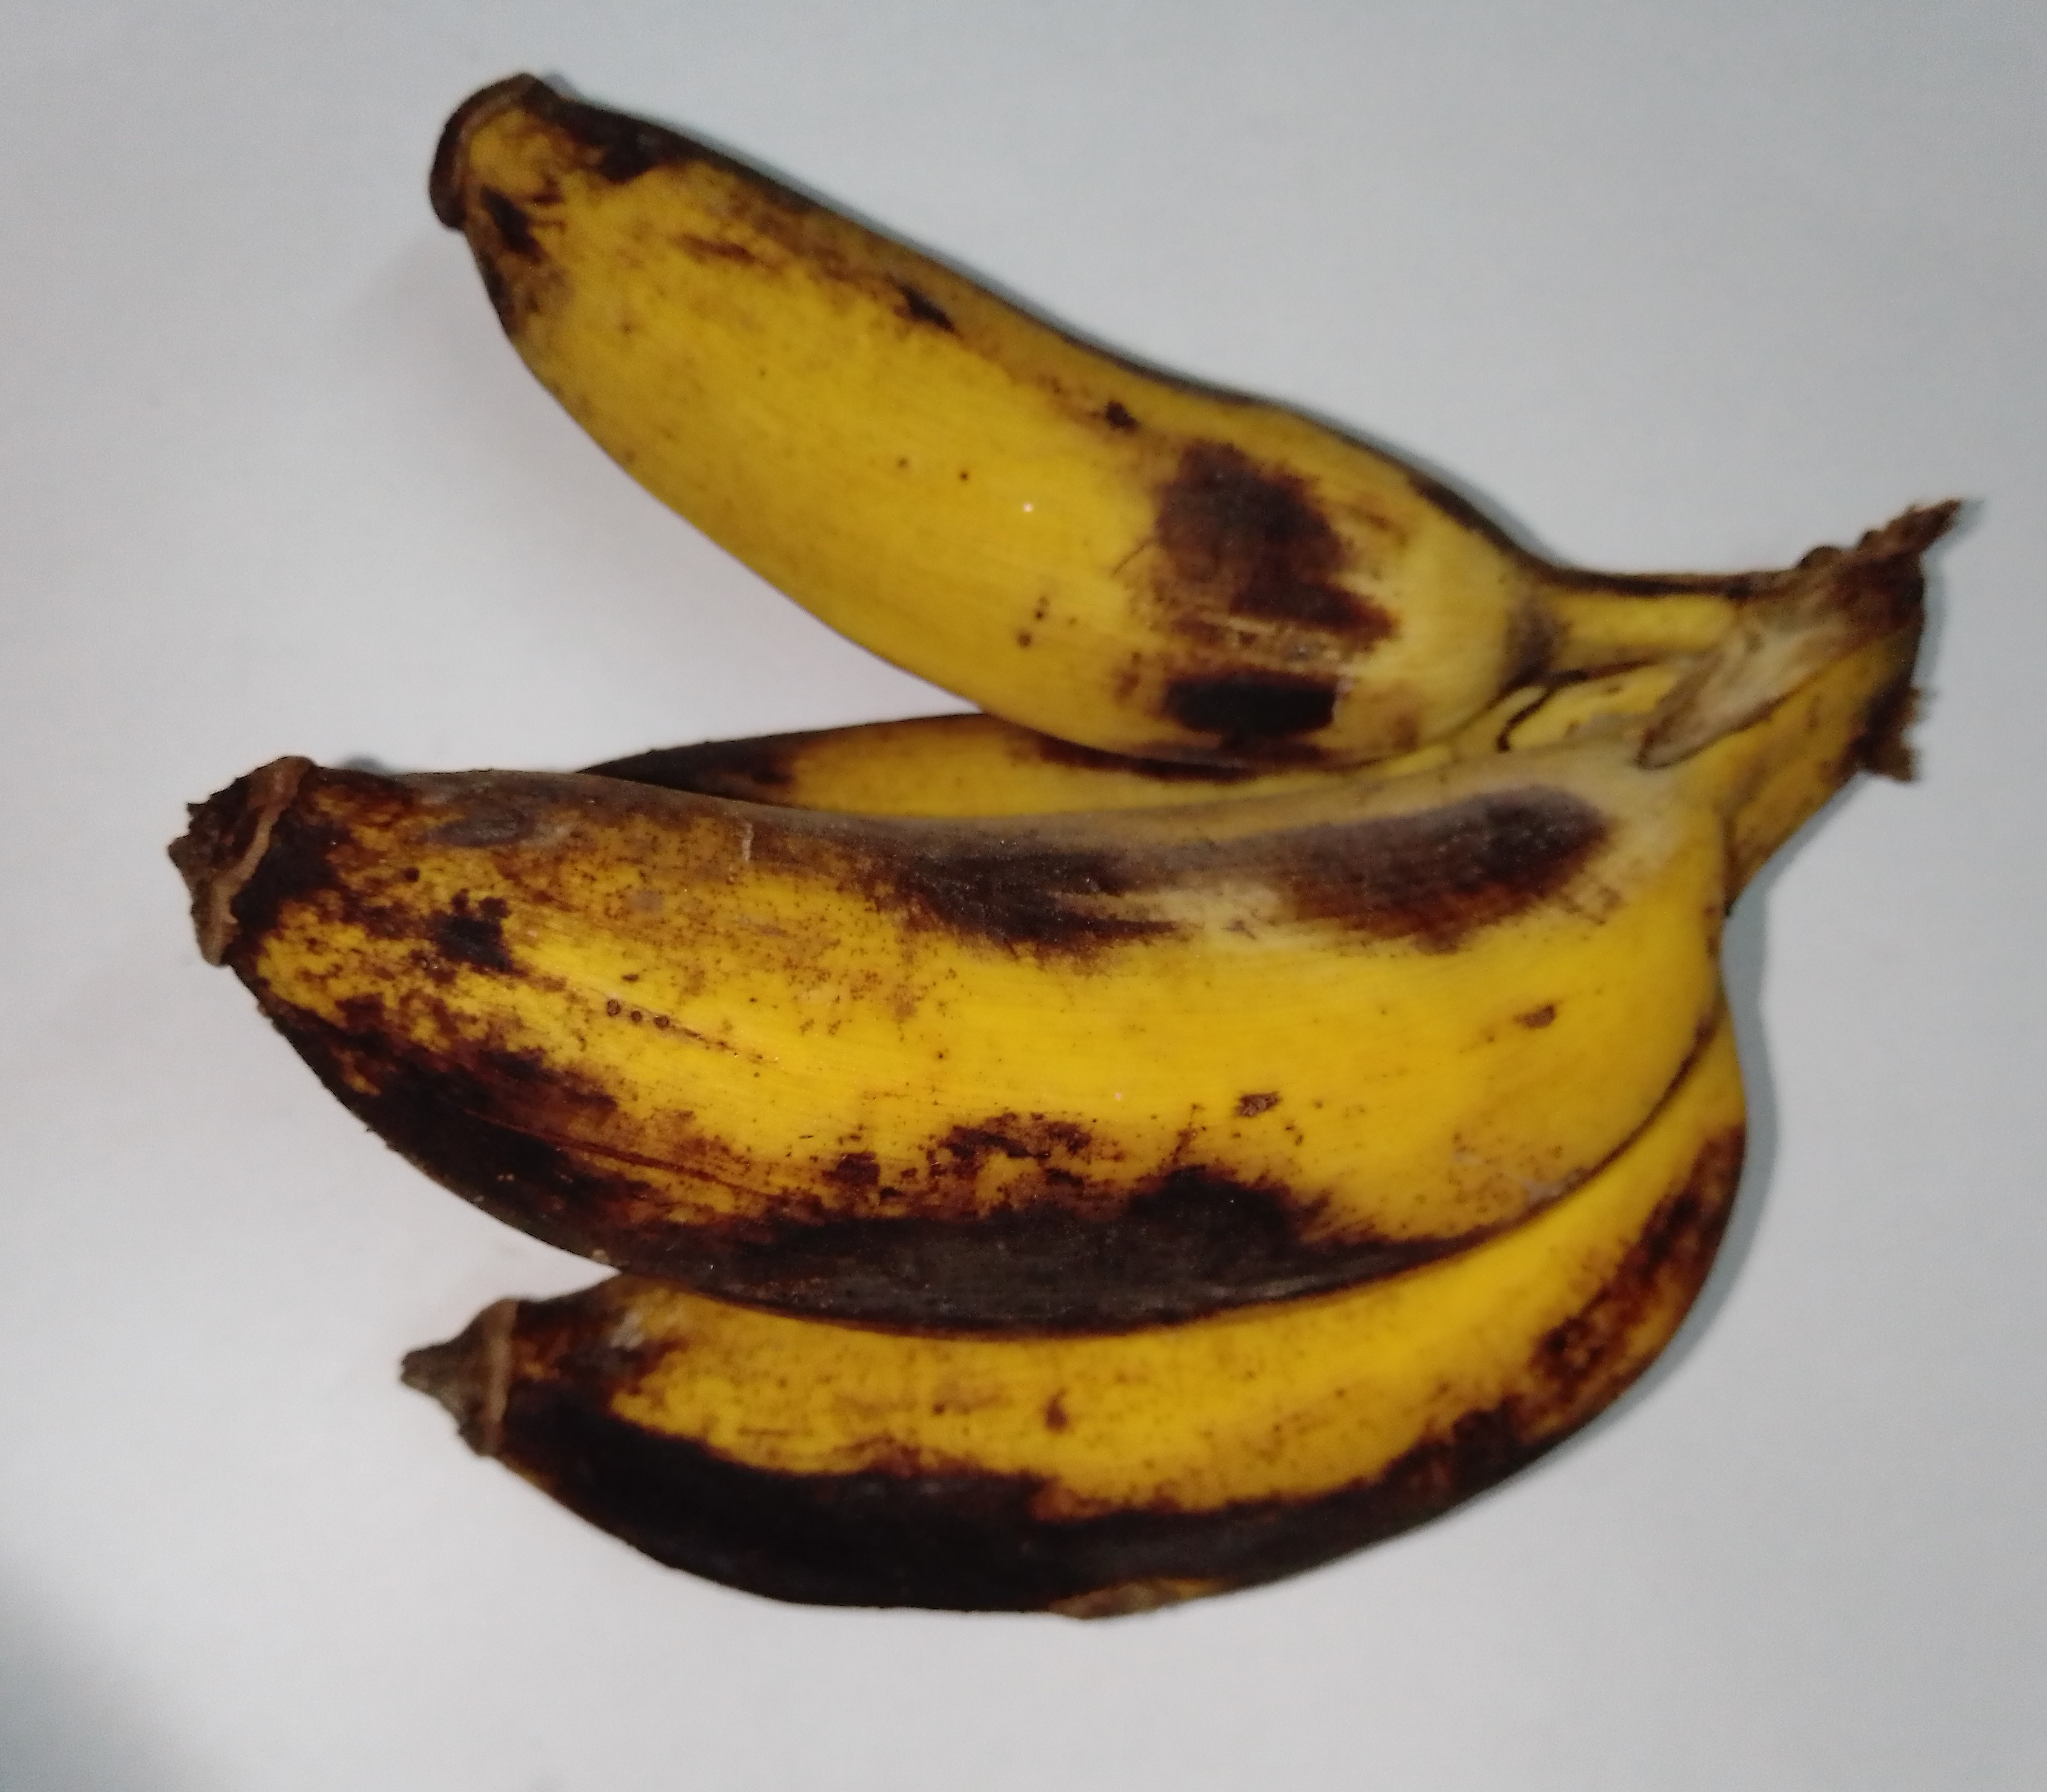
Fruit: banana
Condition: rotten